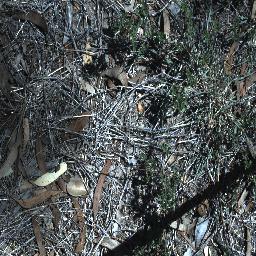
Label: negative